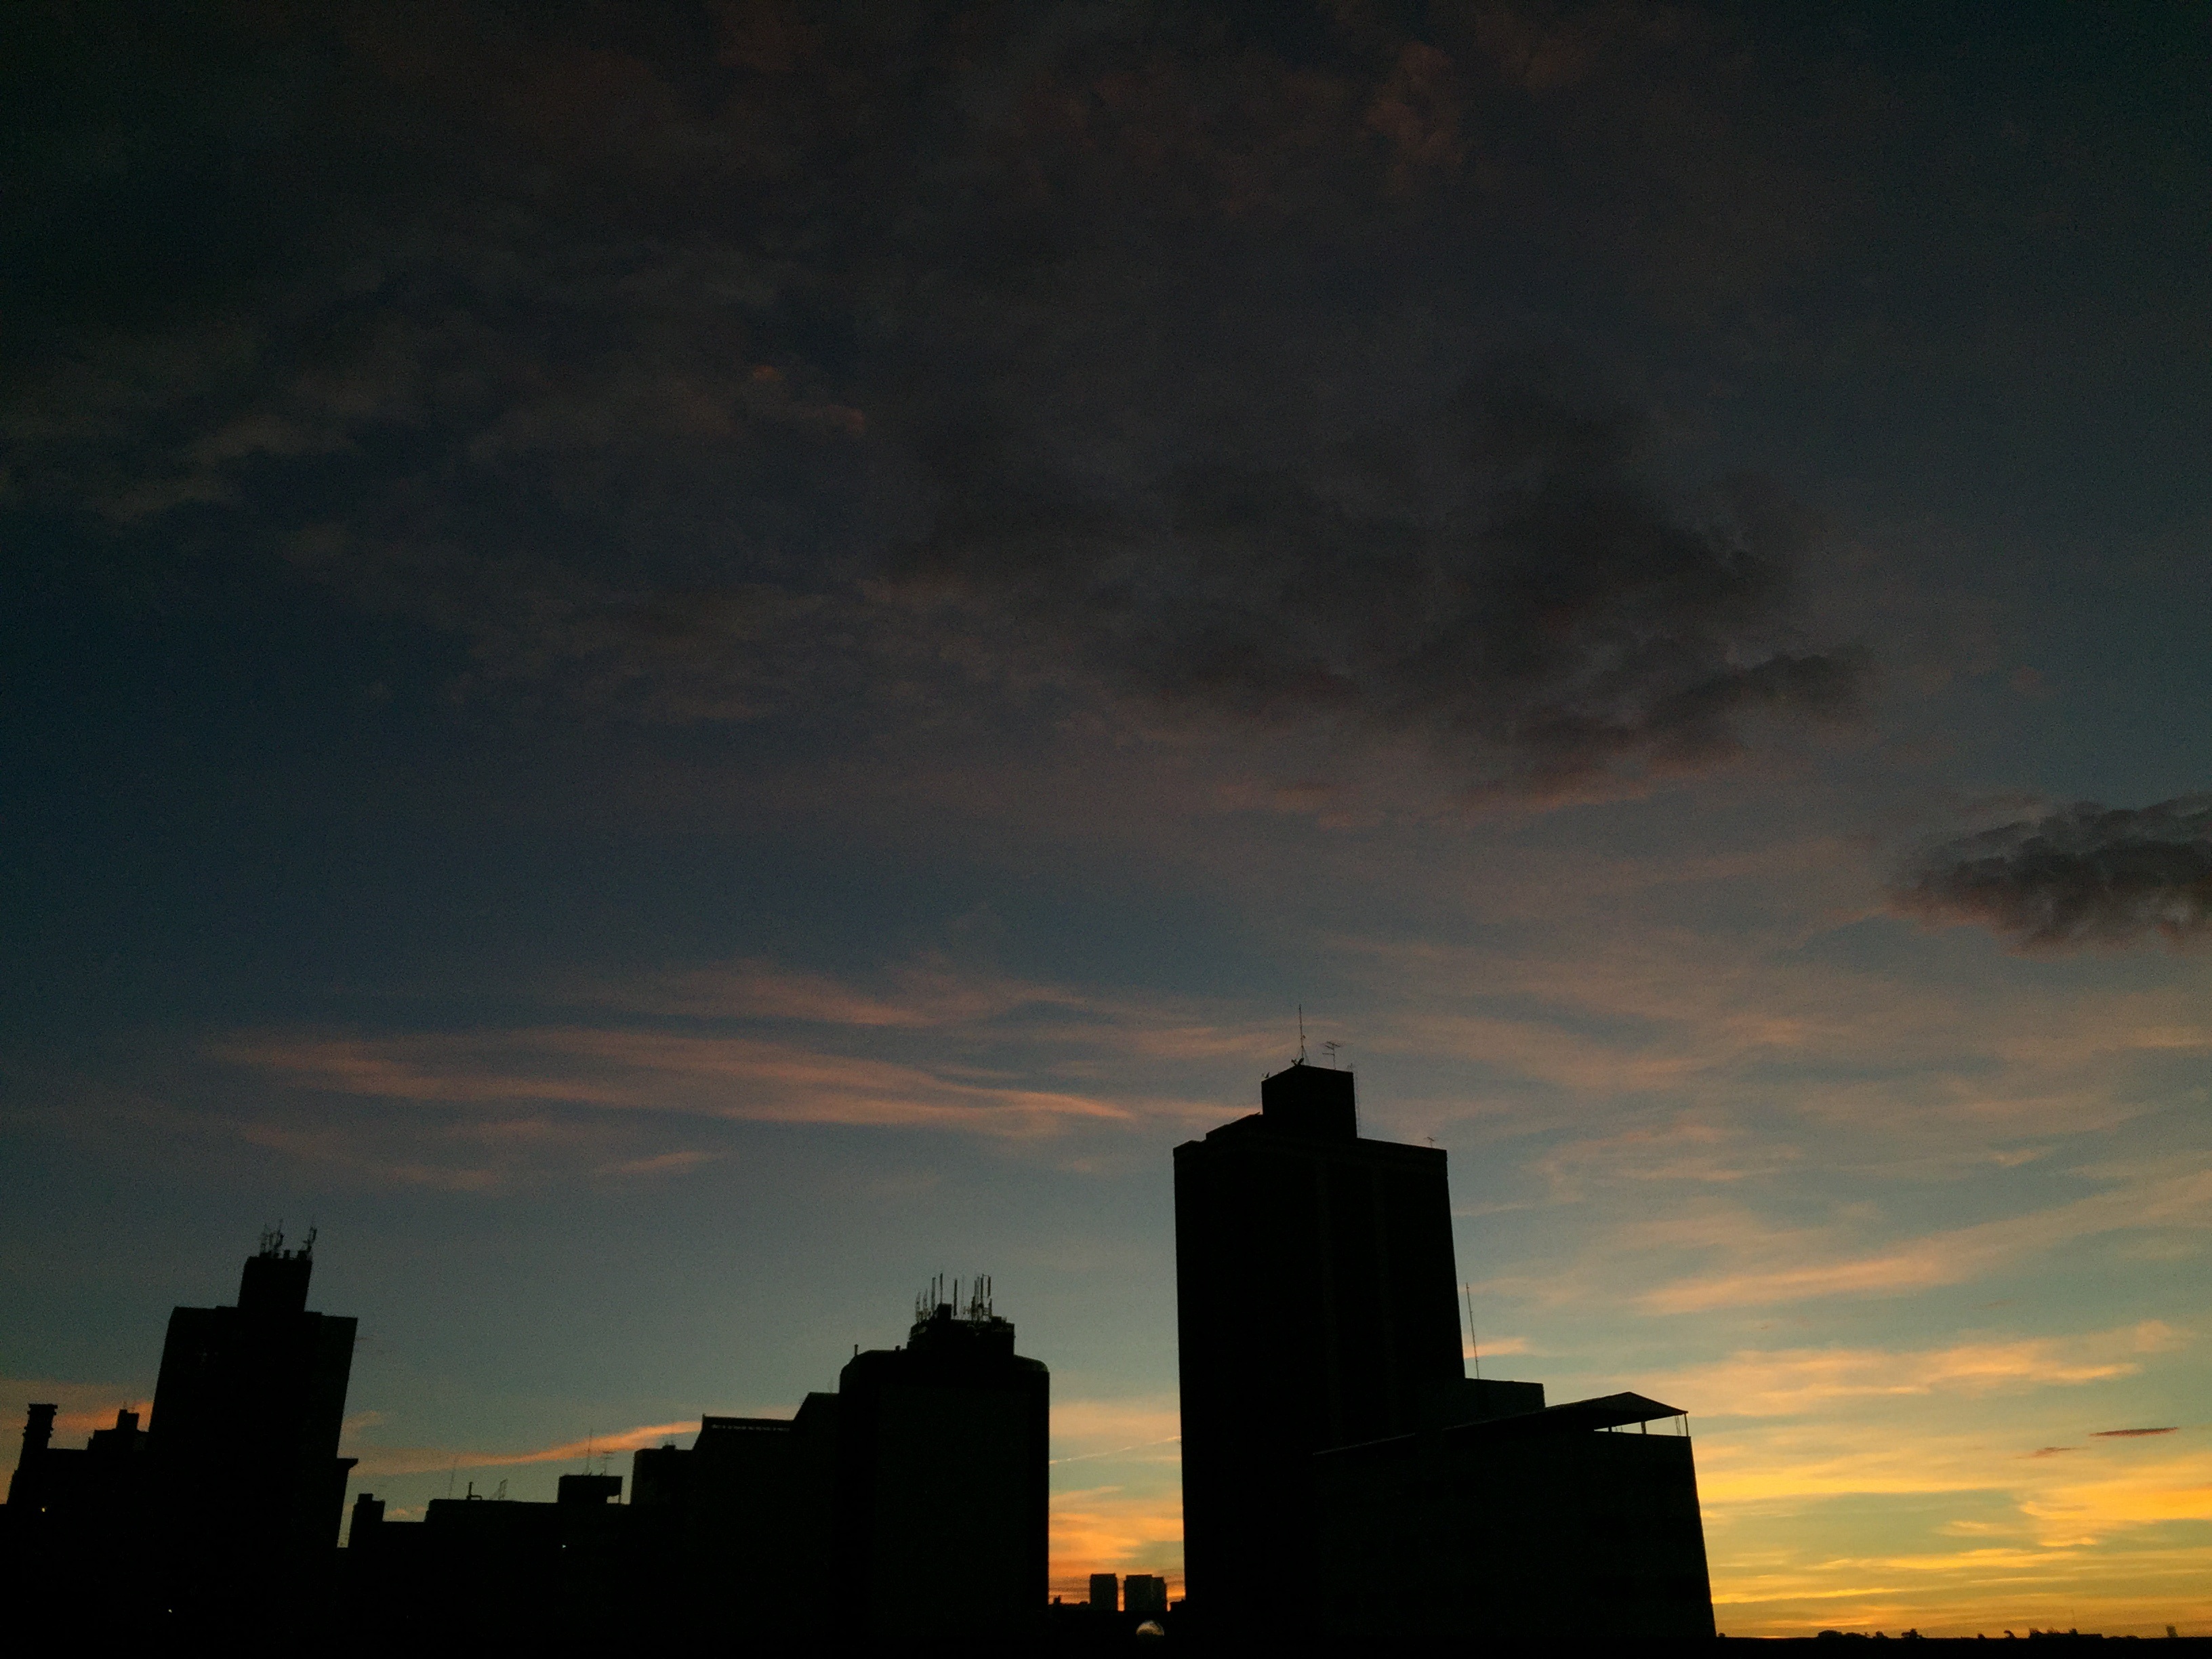
horizon, silhouette, cloud, architecture, sky, sunrise, sunset, skyline, night, sunlight, morning, view, building, dawn, city, atmosphere, urban, cityscape, dusk, evening, shadow, corporate, darkness, business, early, afterglow, meteorological phenomenon, atmospheric phenomenon, atmosphere of earth